Climate change adaptation

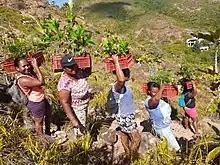
Reforestation activities in Praslin, Seychelles

Nature-based solutions (NBS) work with nature and ecosystems to provide benefits to both societies and overall biodiversity. In the context of climate change, they provide adaptation and mitigation options that benefit and support wild species and habitats. In doing this they often contribute to other sustainable development goals.